Jellyfish

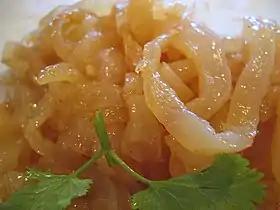
Rehydrated jellyfish strips with soy sauce and sesame oil

Aristotle stated in the "Parts of Animals" IV, 6 that jellyfish (sea-nettles) were eaten in wintertime in a fish stew.